Golden Tour

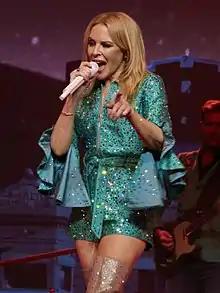
Minogue performing "Dancing" at the SSE Hydro in Glasgow.

In February 2018, Minogue announced a series of concerts in smaller venues as part of the Kylie Presents Golden tour, to coincide with the expected release of the album. Later the same month, a new arena tour was announced with only UK and Ireland dates being confirmed. Discussing the development process of the tour, Minogue stated: